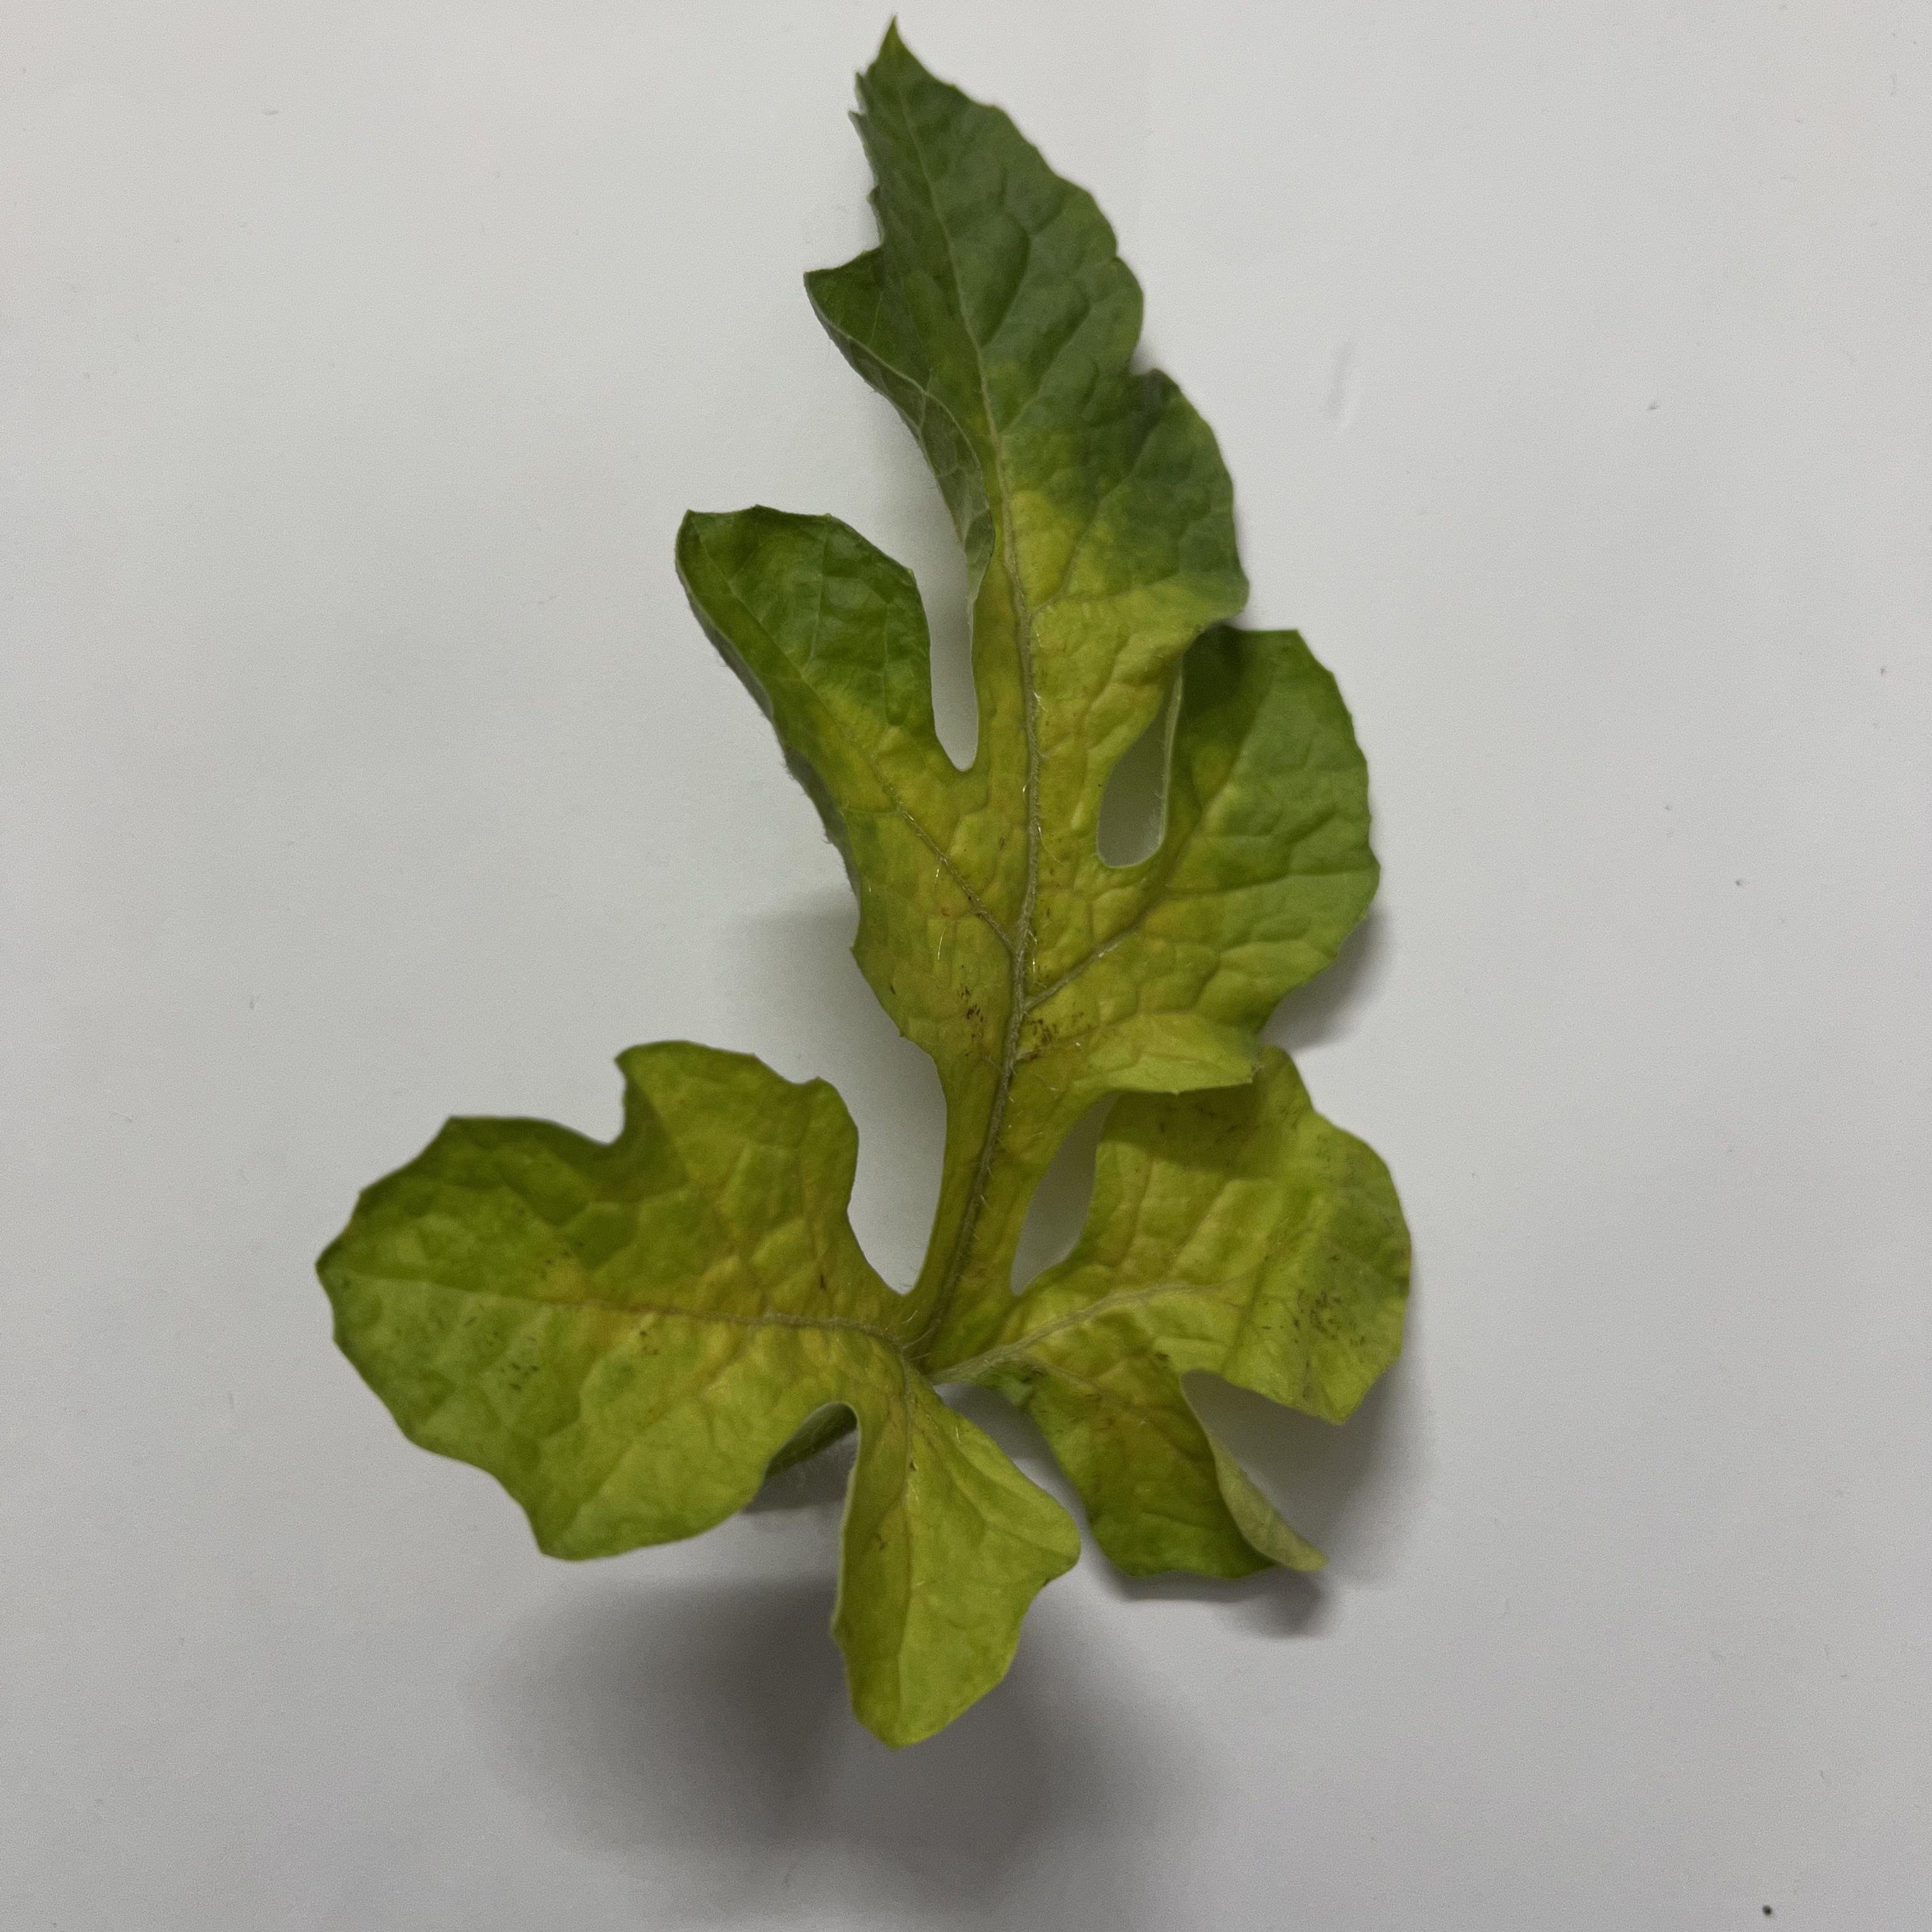
Label: Mosaic_Virus